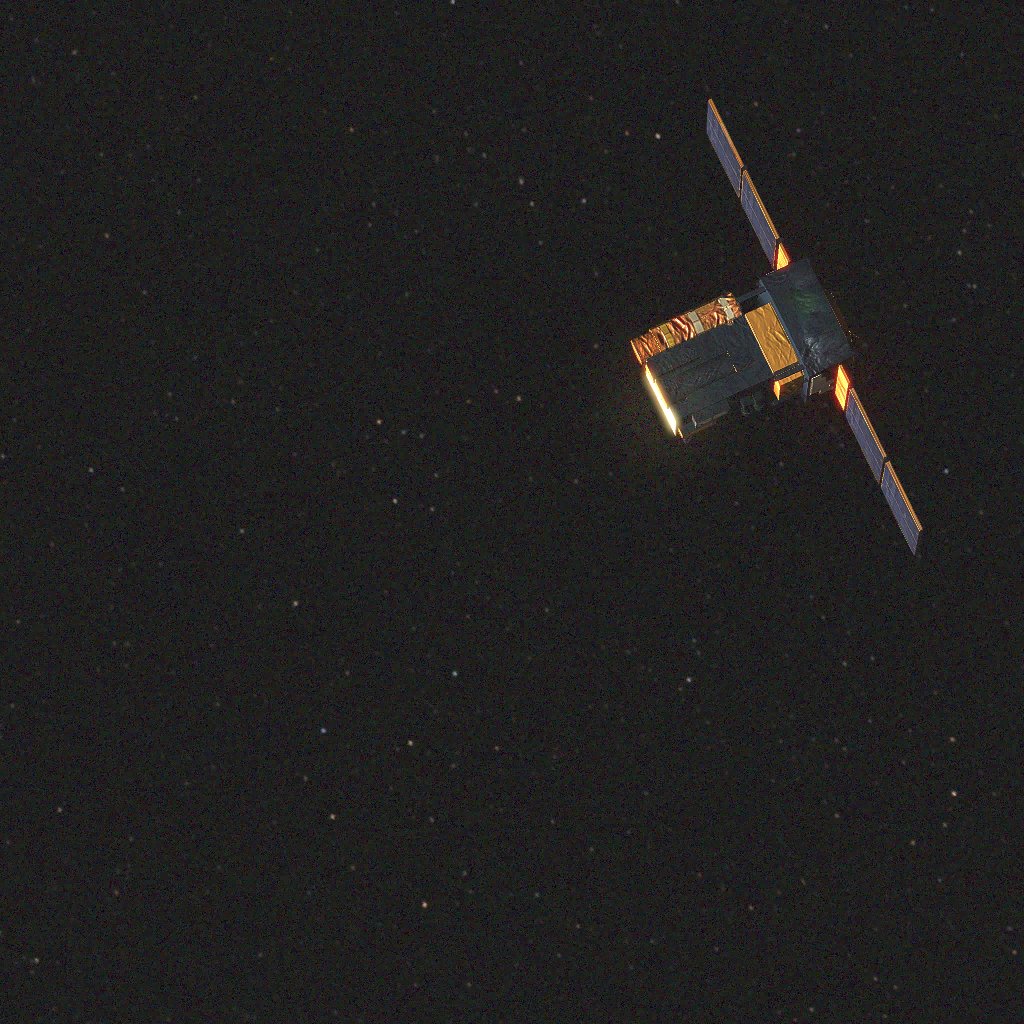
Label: soho